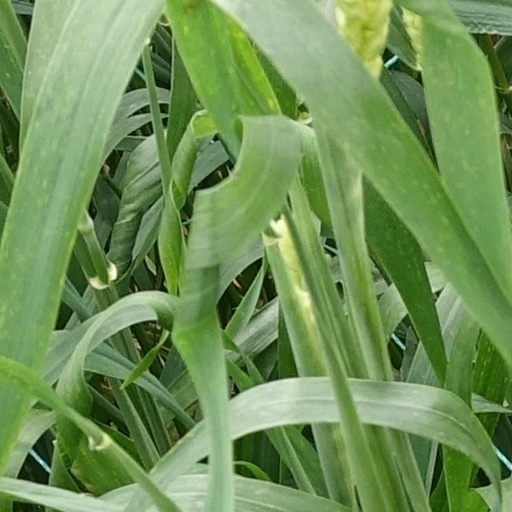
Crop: wheat